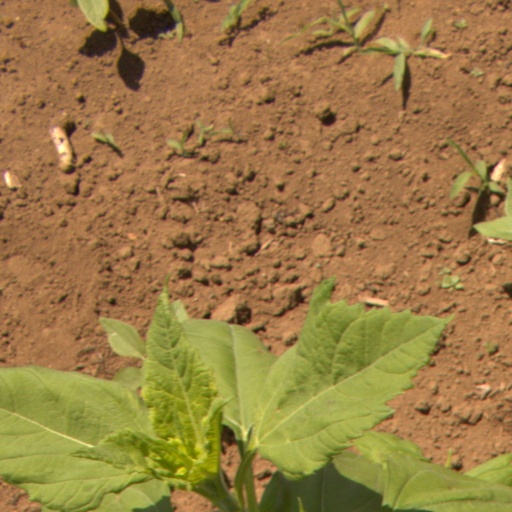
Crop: Jerusalem artichoke